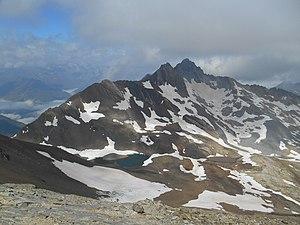
Face est du Maou (le pic gris au-dessus du lac)
Le pic Maou est un sommet des Pyrénées françaises.